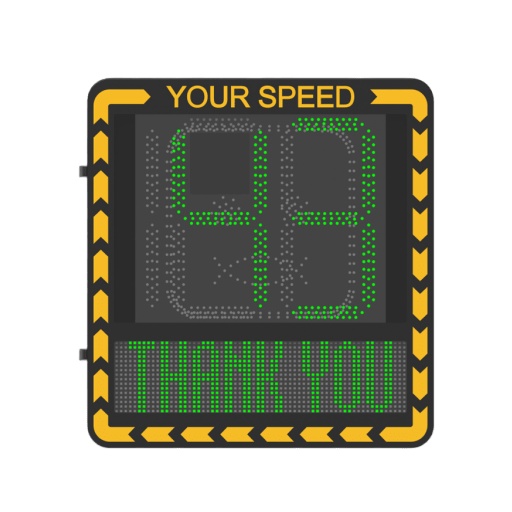
Vehículos Control de Tráfico YJP7681-188-RL/GLE Rango de Detección 10 a 300 Km/h Display de 3 dígitos Puerto de red 10/100 Mbps Resistencia IP65 Características de configuración para seleccionar Km o Millas Instalación flexible y fácil protección contra
El Radar Medidor de Velocidad YJP7681-188-RL/GLE, de la categoría Vehículos y subcategoría Control de Tráfico, ofrece un Rango de Detección de 10 a 300 Km/h, display de 3 dígitos y una distancia máxima de detección de 300 mts. Con características como la selección de Km o Millas y alertas de exceso de velocidad, mejora la seguridad vial y permite una instalación versátil. Características Configuración para seleccionar Km o Millas Admite configurar rango de detección de velocidad para alertar exceso de velocidad Tiempo editable de visualización en pantalla Cambio de color en pantalla para notificar exceso de velocidad Soporte para instalar en el carril o laterales Beneficios Permite monitorizar velocidades de forma precisa en tiempo real Alertas visuales para exceso de velocidad mejorando la seguridad Instalación fácil y flexible en diferentes ubicaciones Resistencia a condiciones climáticas adversas gracias a su clasificación IP65 Durabilidad prolongada gracias a los LEDs de larga vida Aplicaciones Lectura de velocidades en carreteras Control de velocidad en zonas urbanas Monitoreo en eventos deportivos Seguridad vial en escuelas y zonas residenciales Aplicaciones en obras de construcción
Brand: HIKVISION
Category: Electronics > Speed Radars